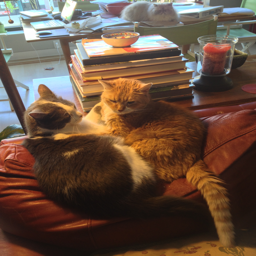
person and tv character cuddling on the red leather sofa while the watches from her perch on the conference table .